History of Caxias do Sul

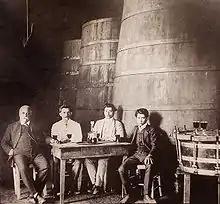
Antonio Pieruccini's "Cantina", 1910. AHM photo.

However, in 1911, a serious crisis broke out in the wine sector, caused by over harvesting and the adulteration of wine in the distribution centers of Rio de Janeiro and São Paulo, with the consequent discrediting of the product, forcing the federal government to hire the Italian Stefano Paternó to organize the first cooperatives of producers in the south. The initiative had the immediate support of the state government, which exempted them from various taxes, and it was Paternó who also managed to reorganize the Commercial Association, which at the time was deactivated due to various problems, and led it to a phase of greater understanding with the public authorities. Notwithstanding his efforts, the cooperatives mostly failed and the crisis would last with ups and downs until the 1930s.